Stanningfield

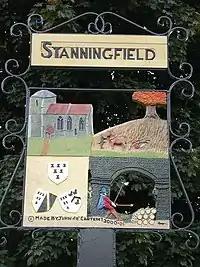
Stanningfield village sign

On 1 April 1988 the parish was merged with Bradfield Combust to form "Bradfield Combust with Stanningfield" Stanningfield belongs to the West Suffolk district of the shire county of Suffolk. The three tiers of local government are Suffolk County Council, West Suffolk Council and Bradfield Combust with Stanningfield Parish Council. The parish currently lacks a parish plan or design statement.